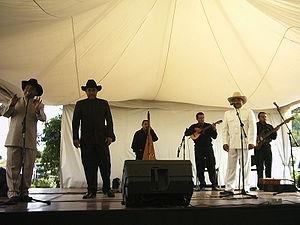
Le joropo est un genre musical traditionnel typique du Venezuela et de Colombie. tres festif, qui utilise généralement la harpe, le cuatro, les maracas et la guitare. Ce genre intègre des influences africaines et européennes.